KDLT-TV

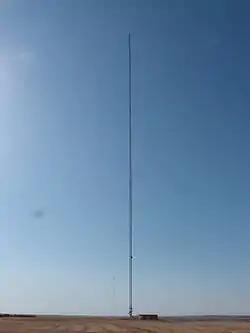
The KDLT tower at Rowena was built in 1998 as part of the launch of the high-power channel 46, part of a signal expansion program undertaken by Red River.

The second phase, however, was even more crucial. FCC rules for the forthcoming introduction of digital television required a station's digital signal to cover at least 80 percent of its analog footprint. KDLT's transmitter was too far away from Sioux Falls to provide that city with an acceptable digital signal; it was located over from Sioux Falls. In 1989, KDLT had purchased K46CB, a low-power station in Sioux Falls, to improve its reception in the city. On March 6, 1997, FCC granted Red River a construction permit to replace this translator with a new full-power station licensed to Sioux Falls on channel 46. It would operate from a tower in Rowena, from where KELO and KSFY had broadcast since the 1960s. On September 23, 1998, Red River activated the new channel 46; it took the KDLT-TV call sign. Channel 5 continued to operate on its original license and changed its call letters to KDLV-TV. In December, KDLV-TV moved to a new tower in Plankinton, closer to Mitchell and increasing its coverage to the west. This was necessary because the FCC did not allow Red River to simply move channel 5's tower to Sioux Falls; channel 46 was the lowest UHF allocation available in Sioux Falls at the time. The changes cost $8 million. The launch of channel 46 coincided with the station launching its first morning newscast, "Sioux Falls Today".